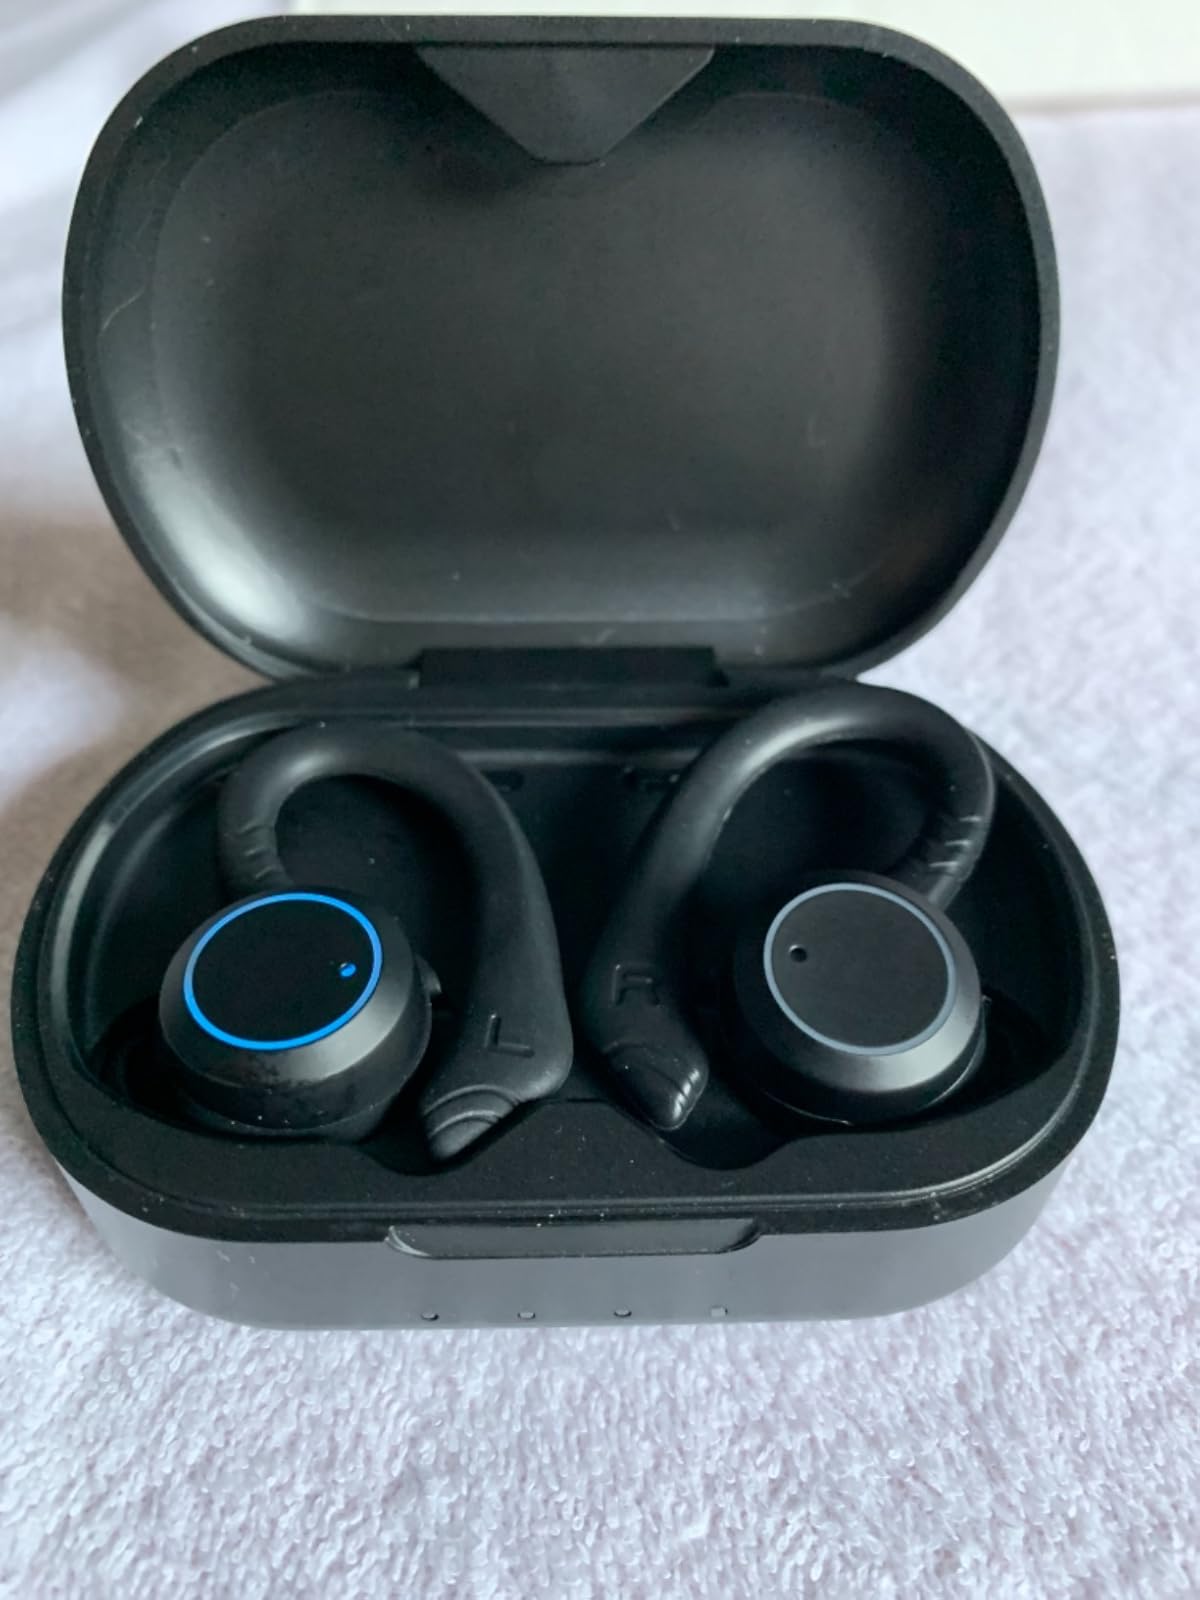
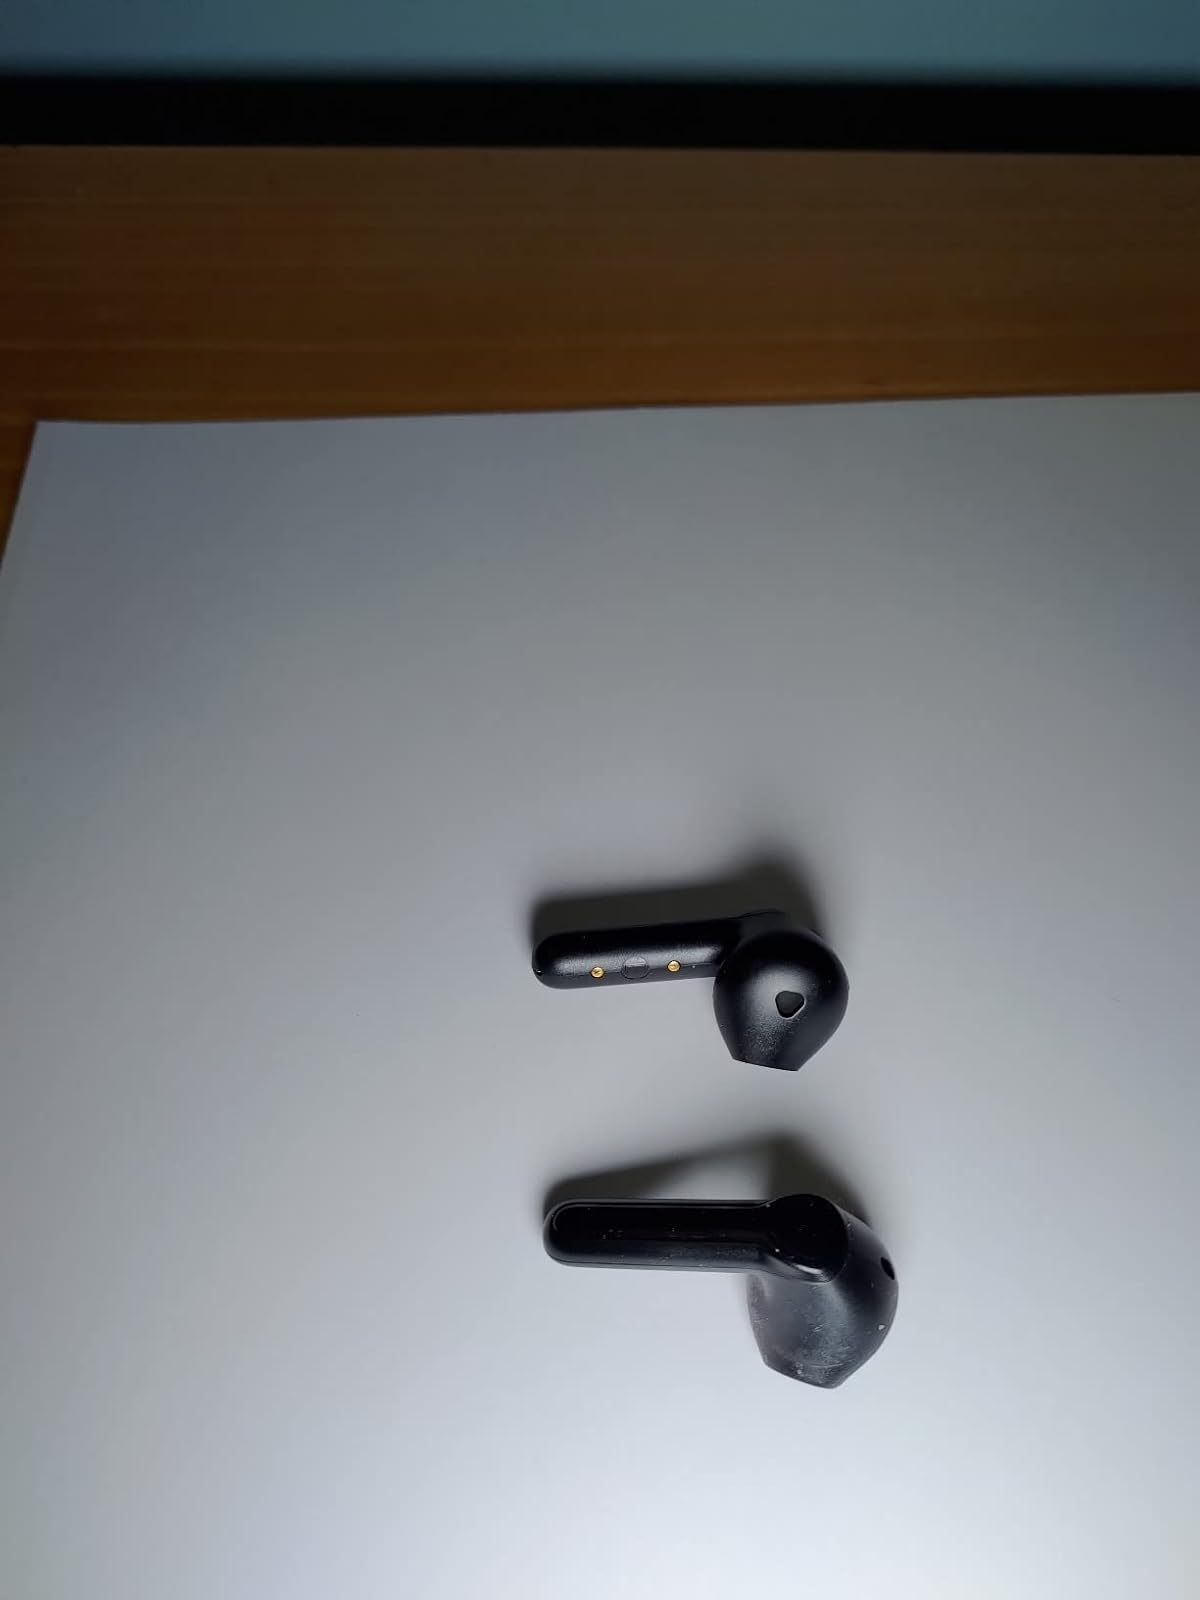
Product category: earbuds
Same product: no